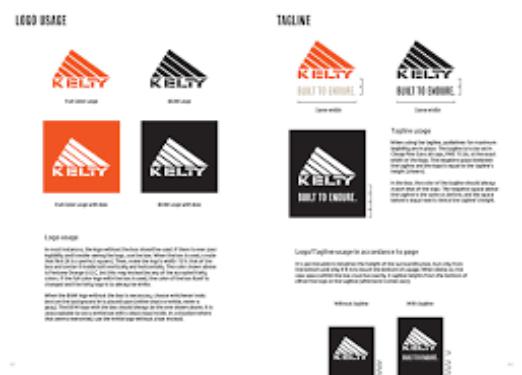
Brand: Kelty
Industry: Clothes